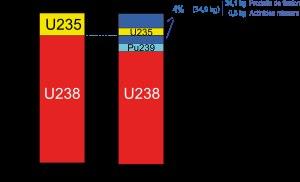
Le cycle du combustible nucléaire en France est l'ensemble des opérations destinées à fournir du combustible aux réacteurs nucléaires français puis à gérer le combustible irradié. Ces opérations comprennent : l'extraction du minerai, la concentration en uranium, la conversion, l'enrichissement, la fabrication du combustible, son irradiation en réacteur, puis son recyclage et enfin la gestion des déchets.